Mayapan

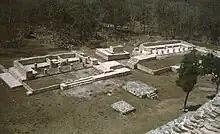
Columned hall, seen from the Kukulkan pyramid.

Mayapan was a major capital in the Yucatán, and there is extensive evidence that it had far-reaching trade routes, as seen in architecture and artifacts of other settlements in the region. A wide variety of goods were traded, including maize, honey, salt, fish, game, cloth, and birds.